VMA-611

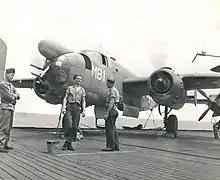
PBJ-1D from VMB-611 on the flight deck of the USS "Manila Bay" in August 1944.

The squadron's first combat mission took place on 17 November 1944, when the squadron commander, Lt. Col George A. Sarles, flew a night harassment mission over Kavieng. For the remainder of November, the squadron flew three additional night harassment missions against Kavieng and one air strike against a rubber plantation on New Ireland. During January 1945, VMB-611 continued to fly low level attacks against Japanese targets on New Ireland, Rabaul, and Kavieng. On 22 January the squadron flew its first attacks against Wotje.